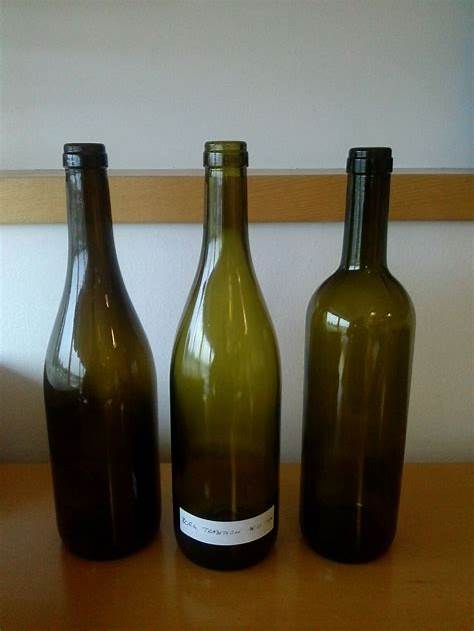
Waste category: glass